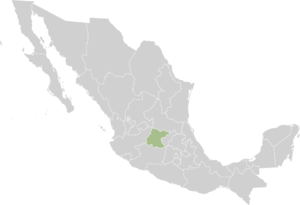
Guanajuato (stat)
Guanajuato
Guanajuato er navnet på en delstat i Mexicos centrale højland, samt også navnet på delstatens hovedstad, Guanajuato